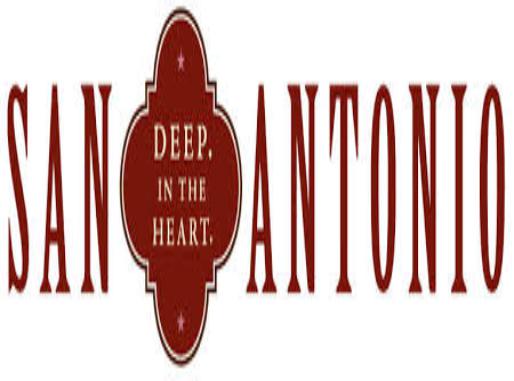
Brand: antonio
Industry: Clothes